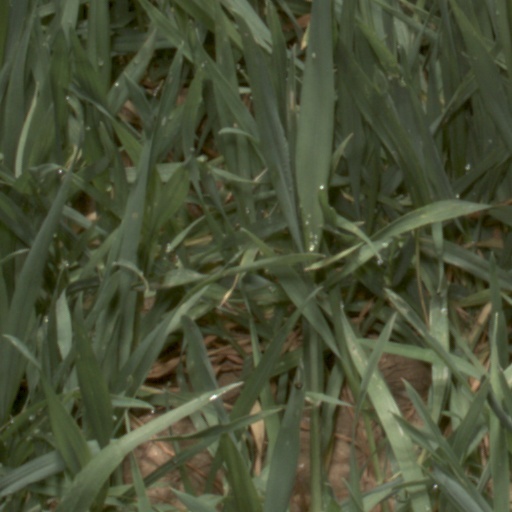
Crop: wheat